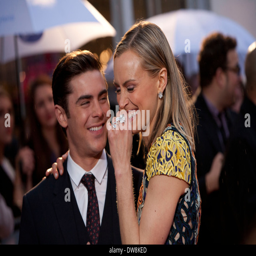
actors attend film premiere on april